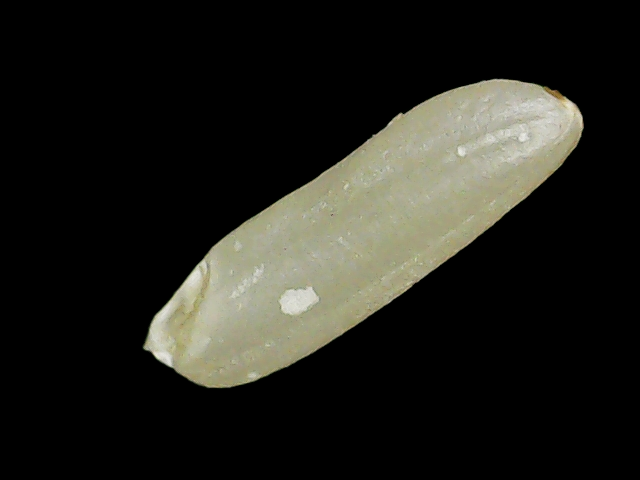
Rice variety: Binadhan26